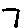
Label: 7